Marburger Schloss

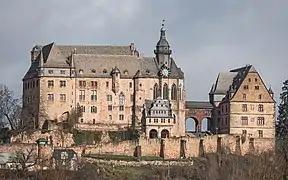
Southern view

The Marburger Schloss (or "Marburg castle"), also known as Landgrafenschloss Marburg, is a castle in Marburg, Hesse, Germany, located on top of Schlossberg (287 m NAP). Built in the 11th century as a fort, it became the first residence of Landgraviate of Hesse (HRE). The Marburg Colloquy was held here in 1529.